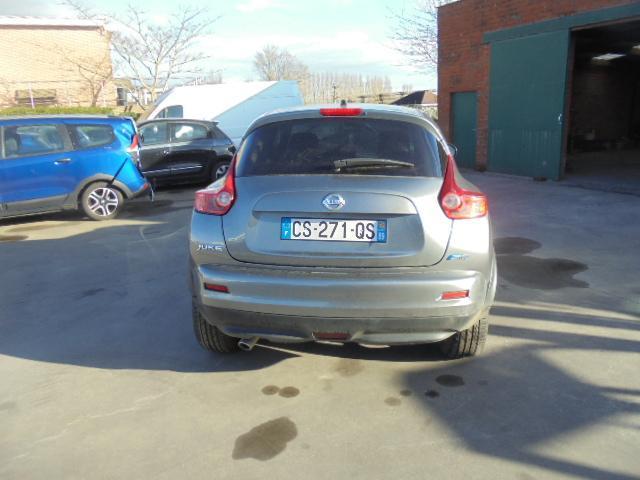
Aucun dommage détecté.
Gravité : aucun